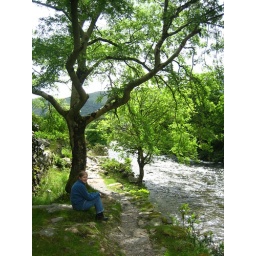
Rose sitting by the river at Beddgelert